High Breeze Farm

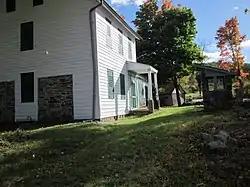
Main House

High Breeze Farm, also known as Barrett Farm, is located in the Highland Lakes section of Vernon Township, in Sussex County, New Jersey, United States.